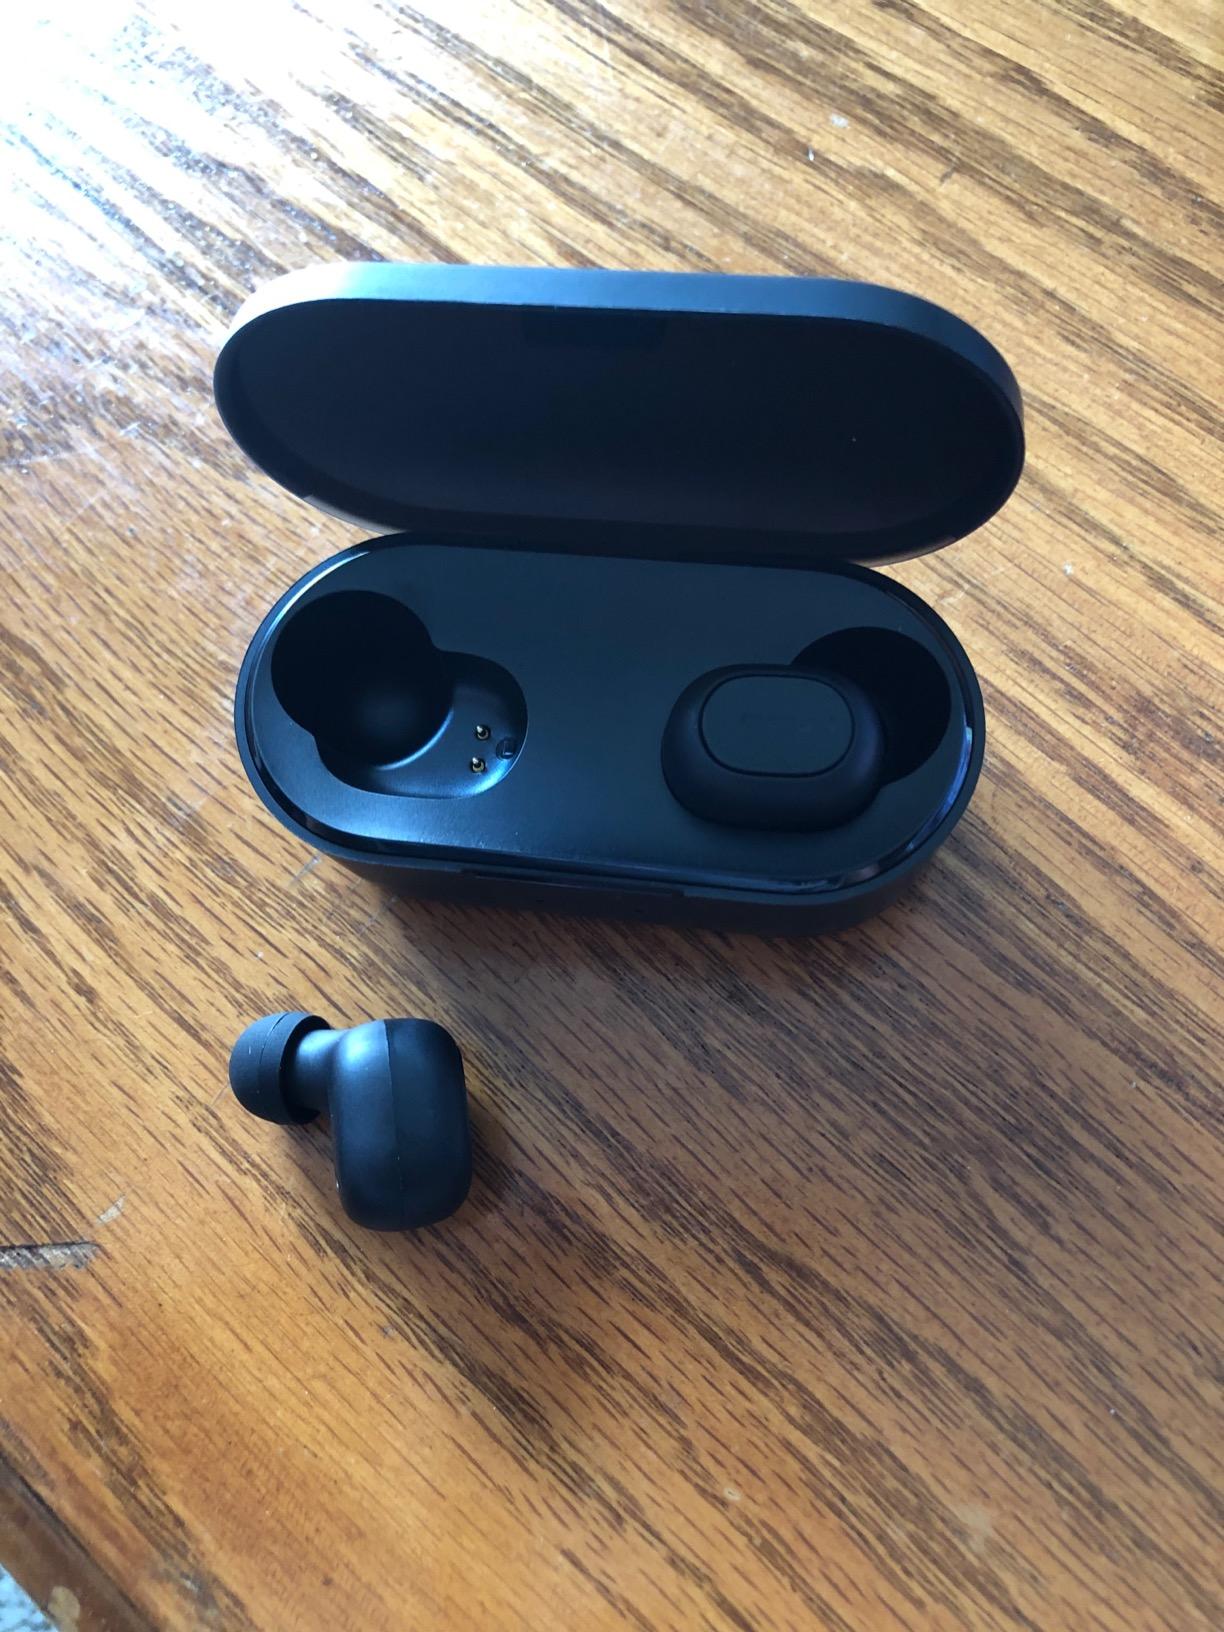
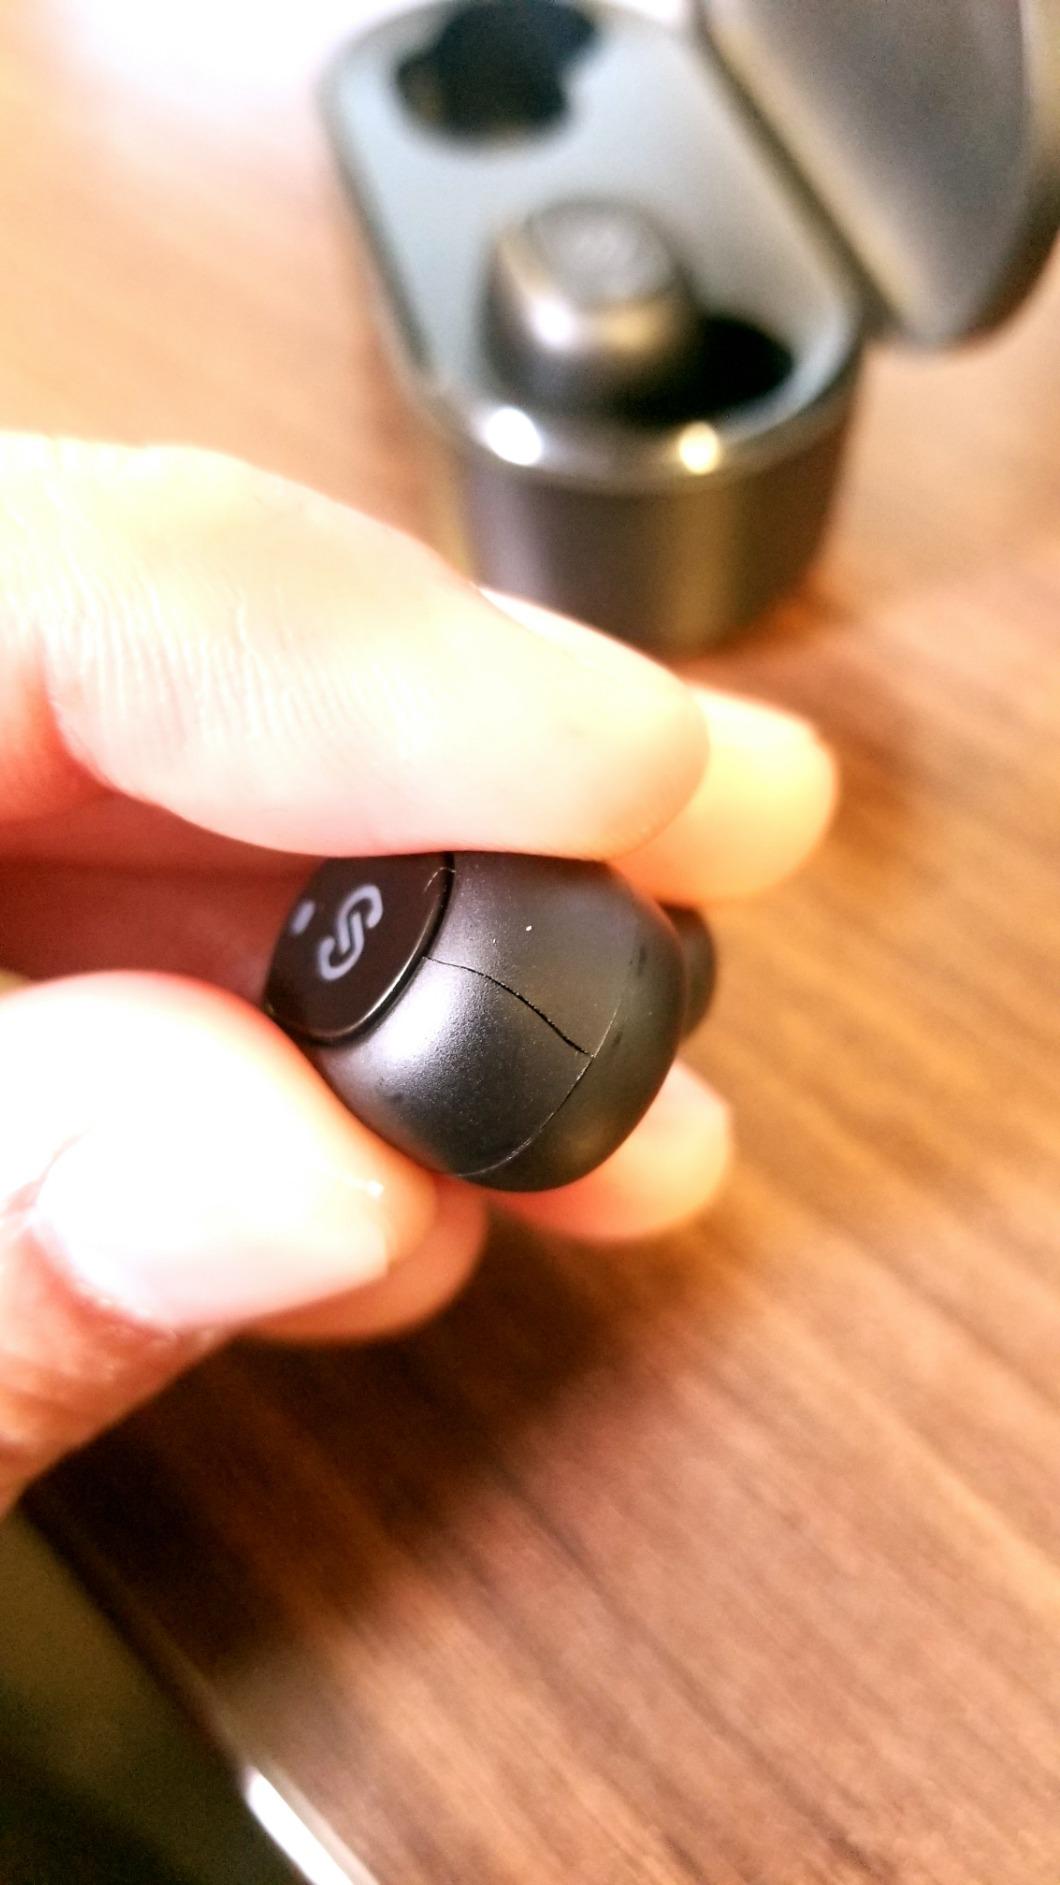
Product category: earbuds
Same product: no